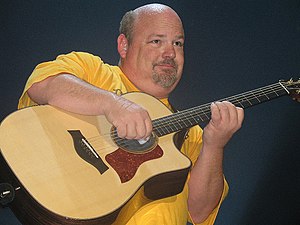
Kyle Gass
Kyle Gass i 2006.
Kyle Richard Gass er en amerikansk guitarist, singer-songwriter og skuespiller. Sammen med Jack Black udgør Gass duoen Tenacious D.